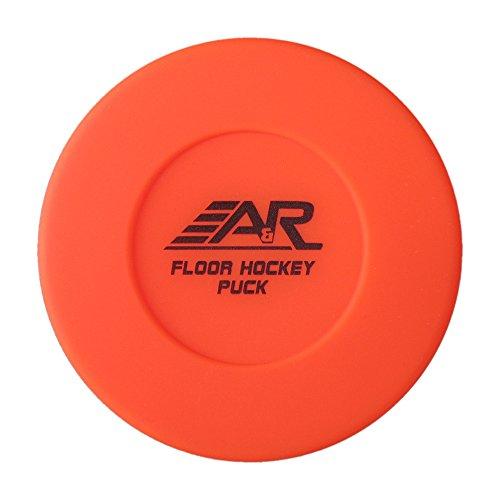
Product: A&R Sports Floor Puck
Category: Sports & Outdoors | Sports & Fitness | Team Sports | Ice Hockey | Pucks
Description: From AandR Sports, the leading brand in sports accessories for over 20 years.
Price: $5.56
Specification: Product Dimensions:         3 x 3 x 1 inches ; 2.88 ounces    |Shipping Weight: 4 ounces (View shipping rates and policies)|Domestic Shipping: Currently, item can be shipped only within the U.S. and to APO/FPO addresses. For APO/FPO shipments, please check with the manufacturer regarding warranty and support issues.|International Shipping: This item can be shipped to select countries outside of the U.S.  Learn More|ASIN: B00KXPU5KW|Item model number: FLPUCK|    #82    in Ice Hockey Pucks    |    #624    in Toy Sports Products